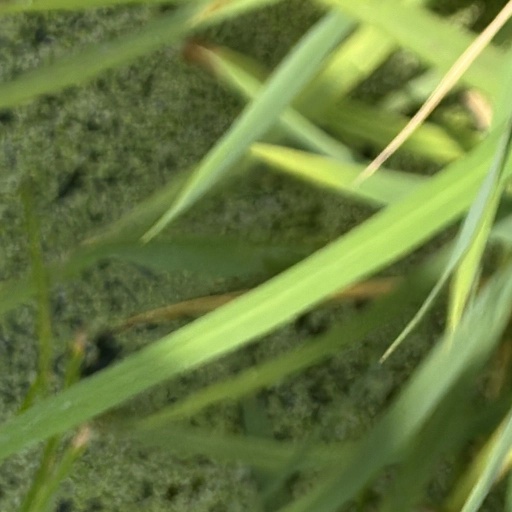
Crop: rice